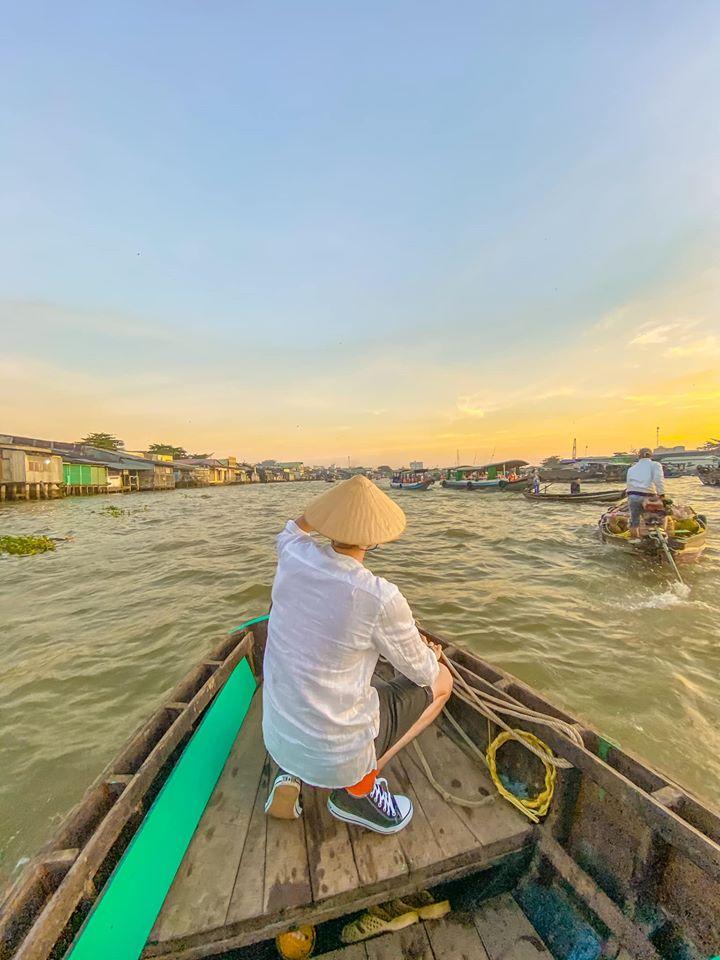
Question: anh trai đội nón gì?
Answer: anh trai đội nón lá